Queen Alexandra's Royal Naval Nursing Service

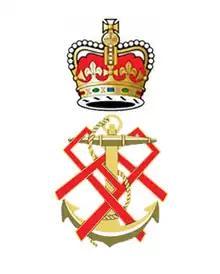

Queen Alexandra's Royal Naval Nursing Service (QARNNS) is the nursing branch of the British Royal Navy. The Service unit works alongside the Royal Navy Medical Branch.